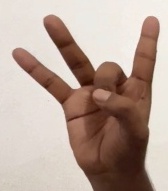
ASL sign: 8